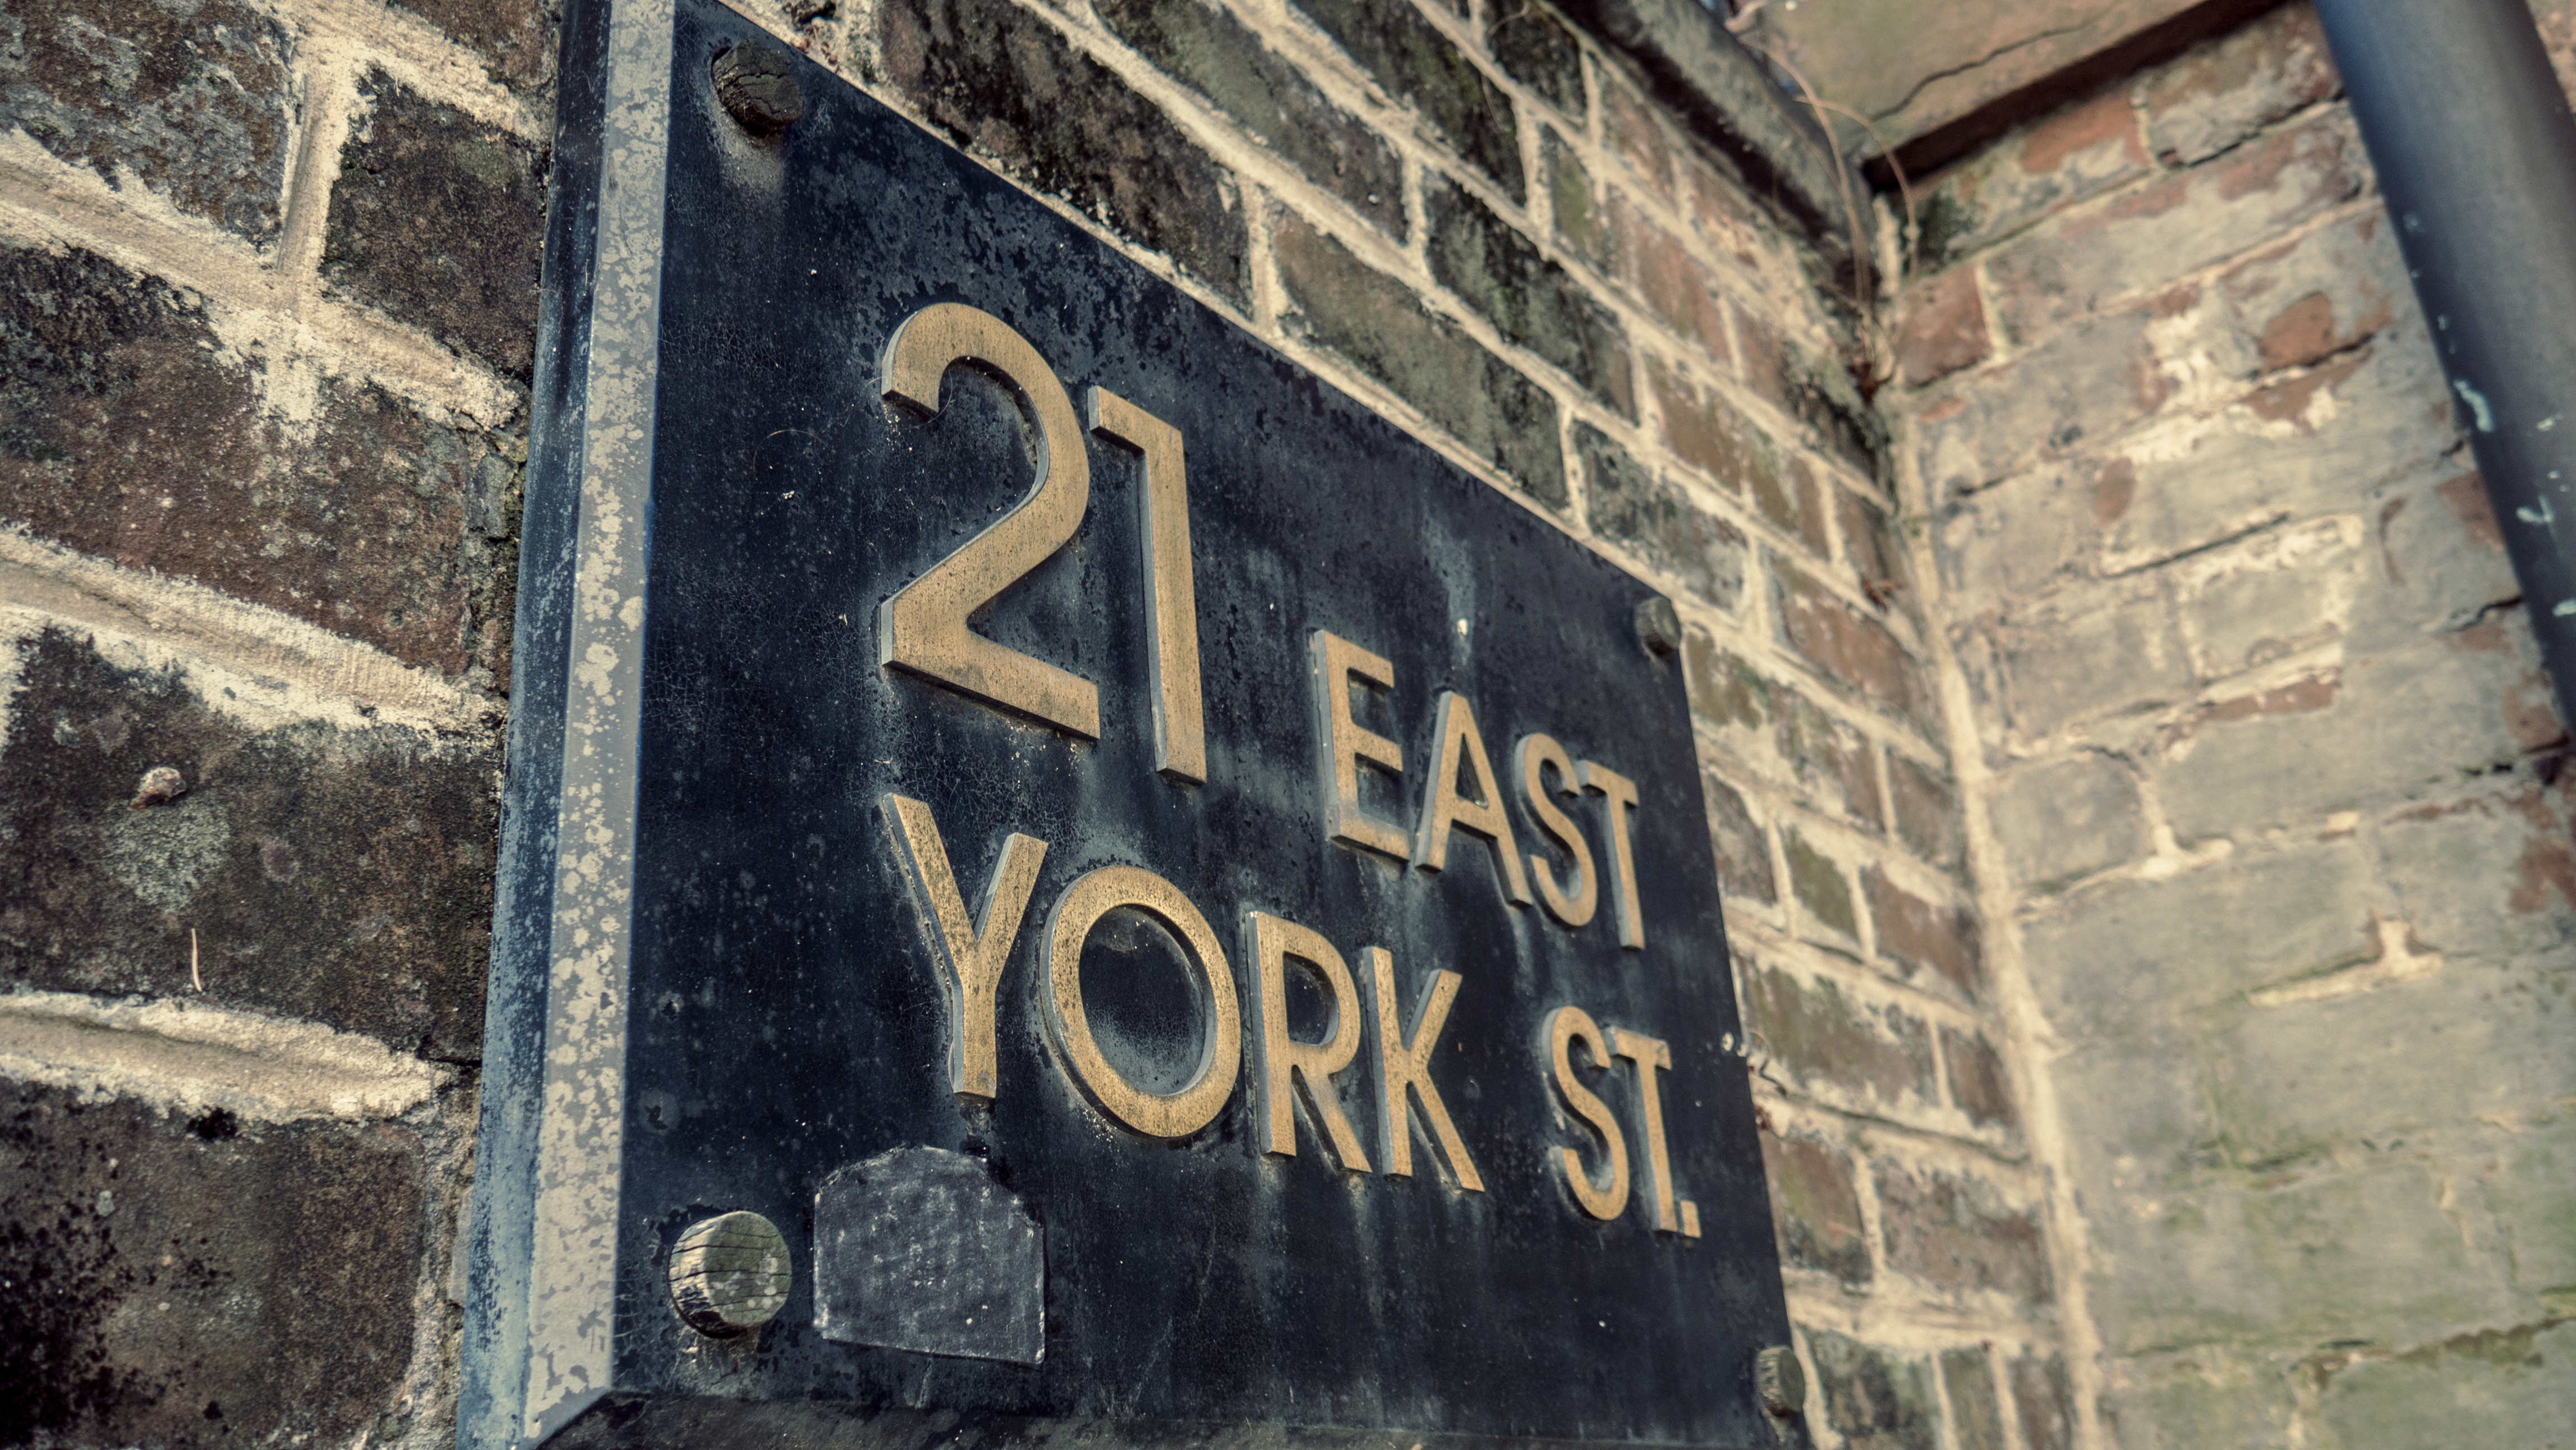
road, street, wall, lane, art, infrastructure, urban area, ancient history